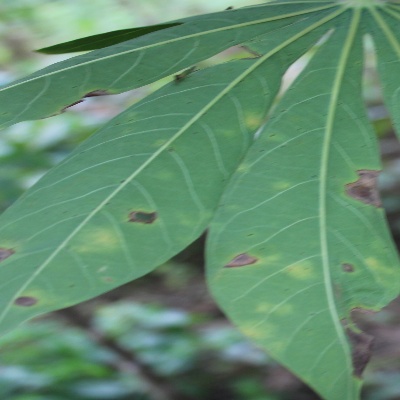
Crop: Cassava
Condition: brown spot